Alfred Kolleritsch

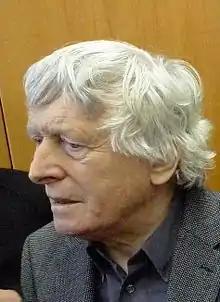

Alfred Kolleritsch (16 February 1931 – 29 May 2020) was an Austrian journalist, poet and philosopher.